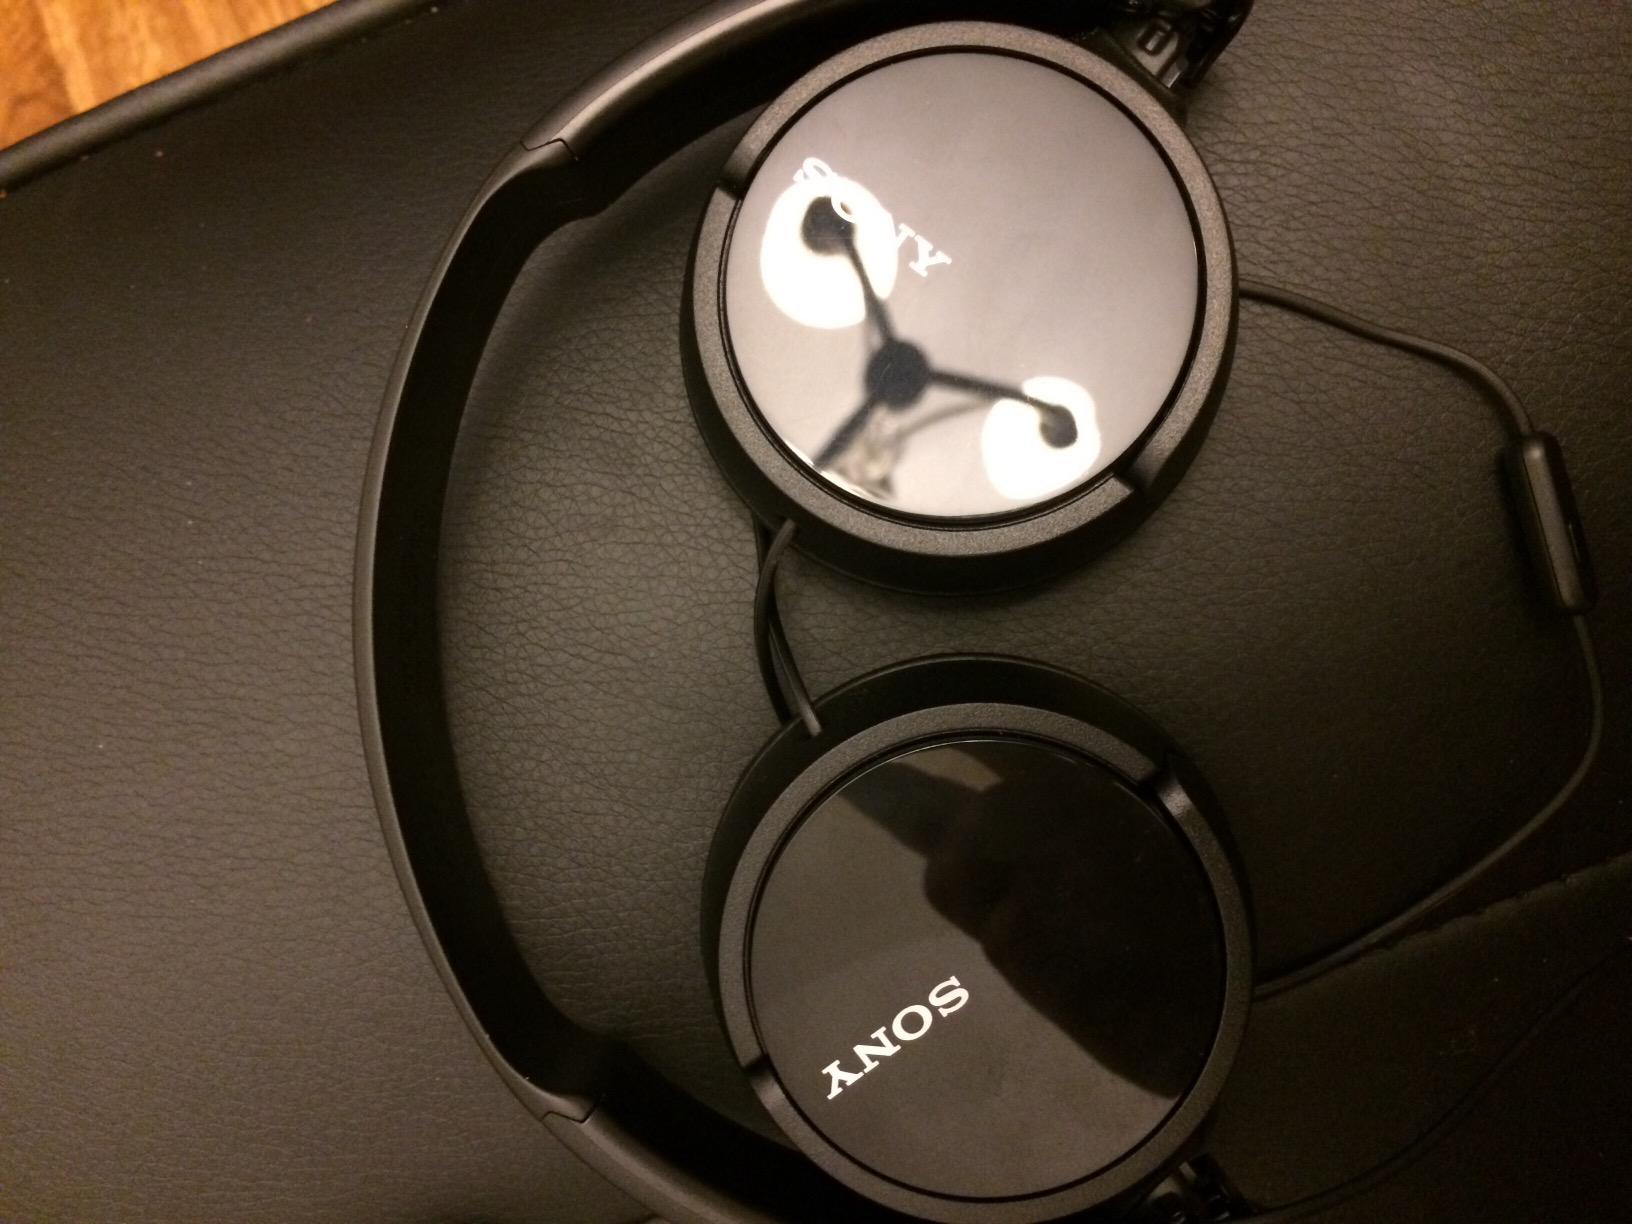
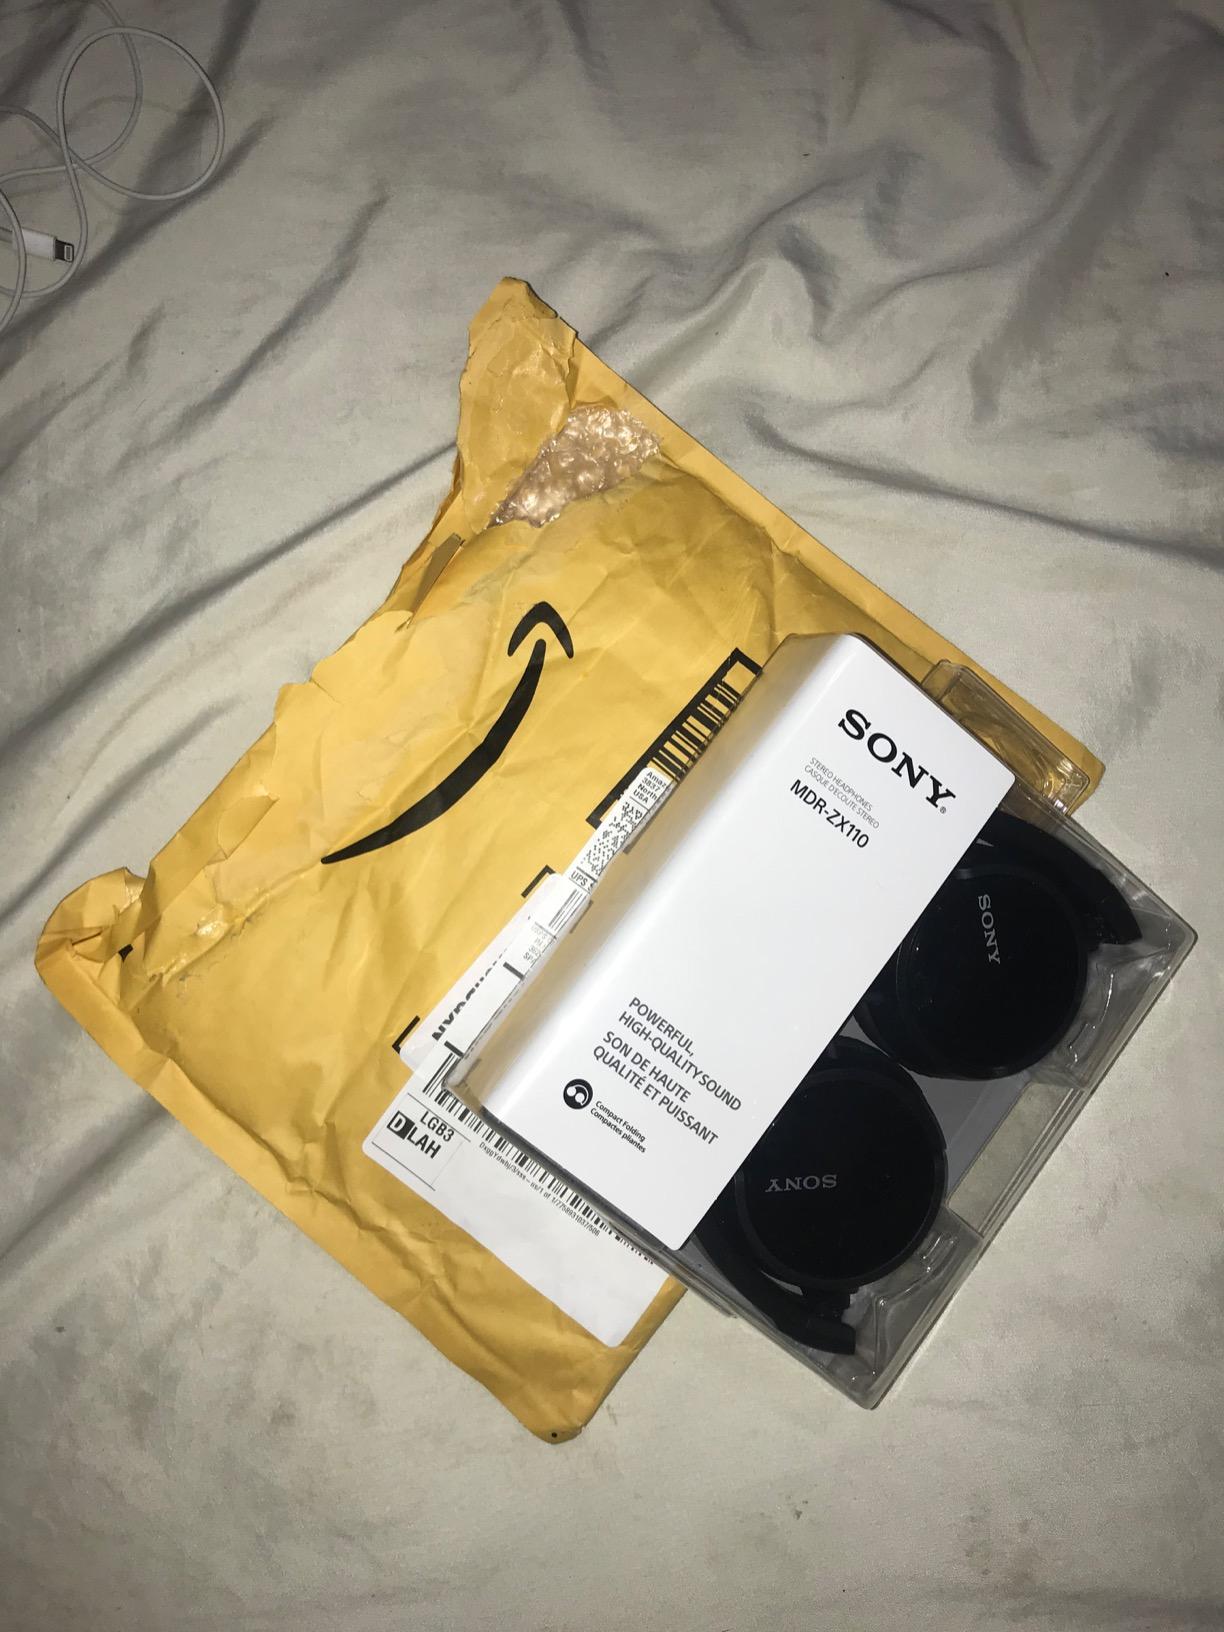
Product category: headphones
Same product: no